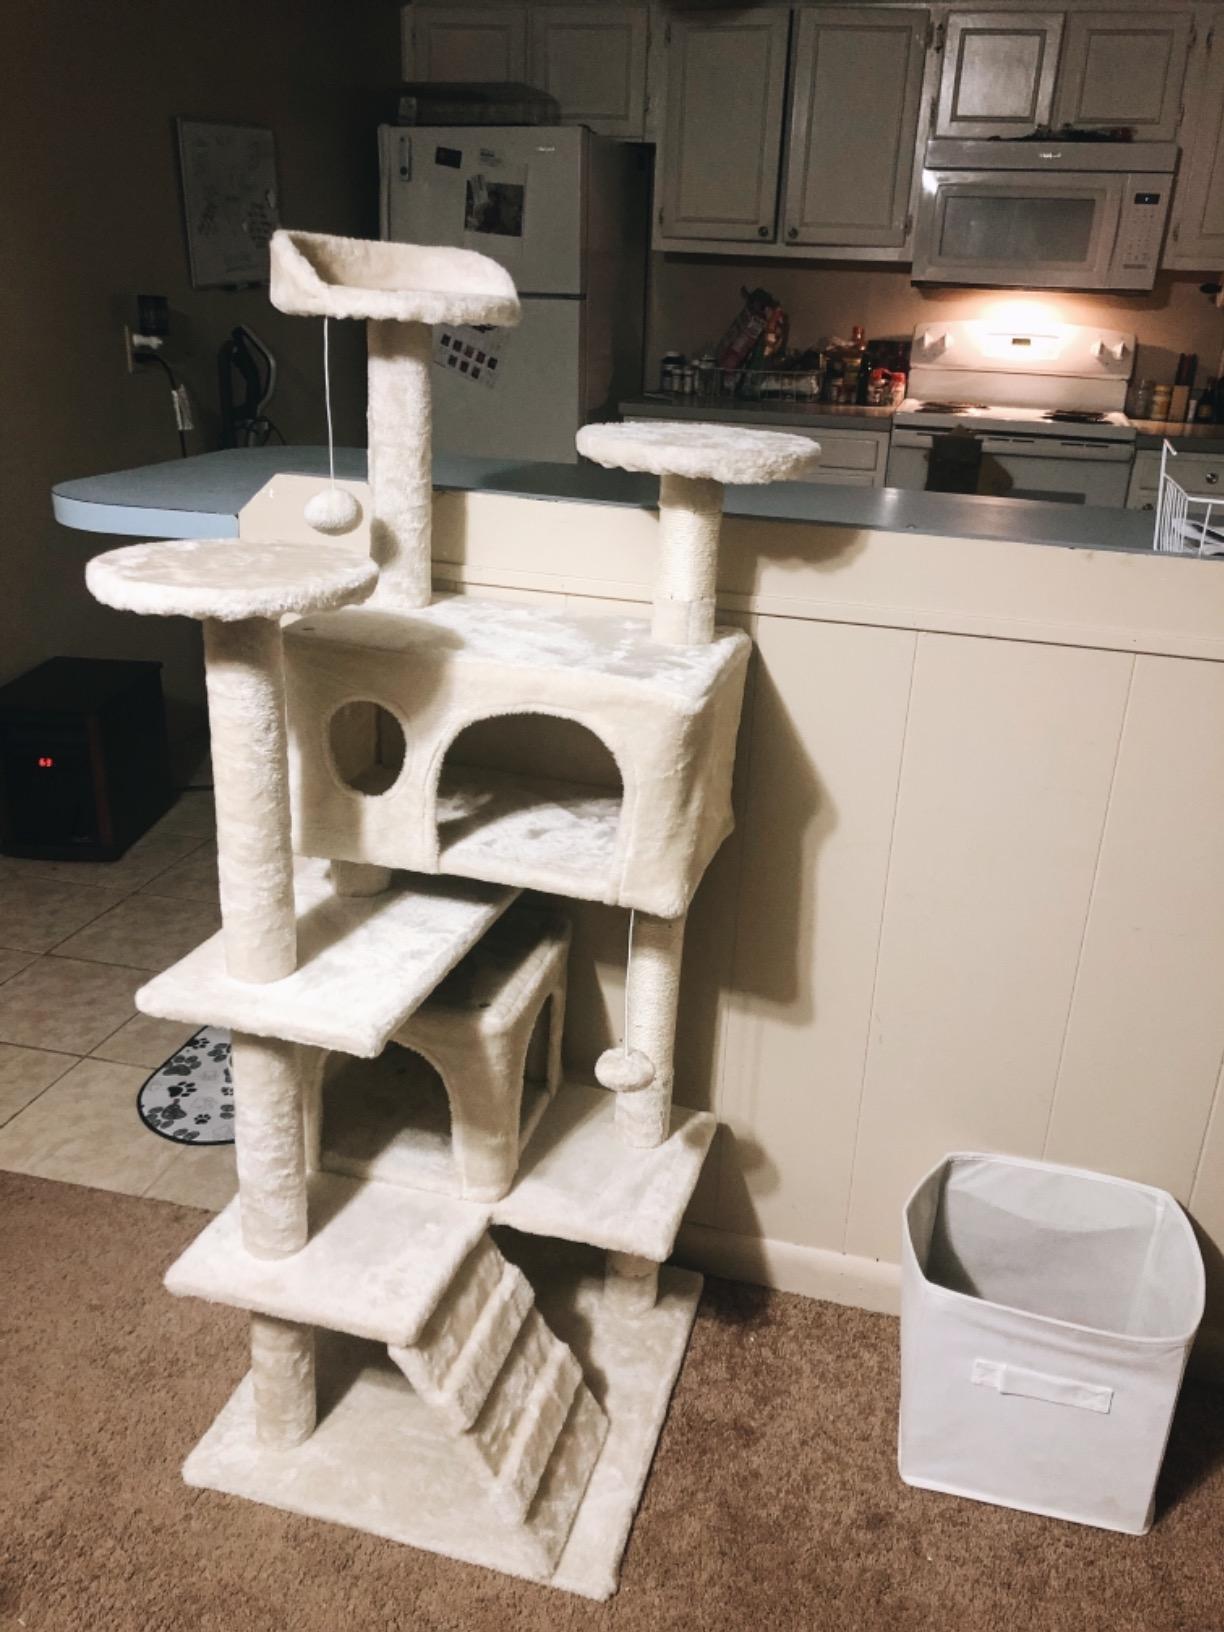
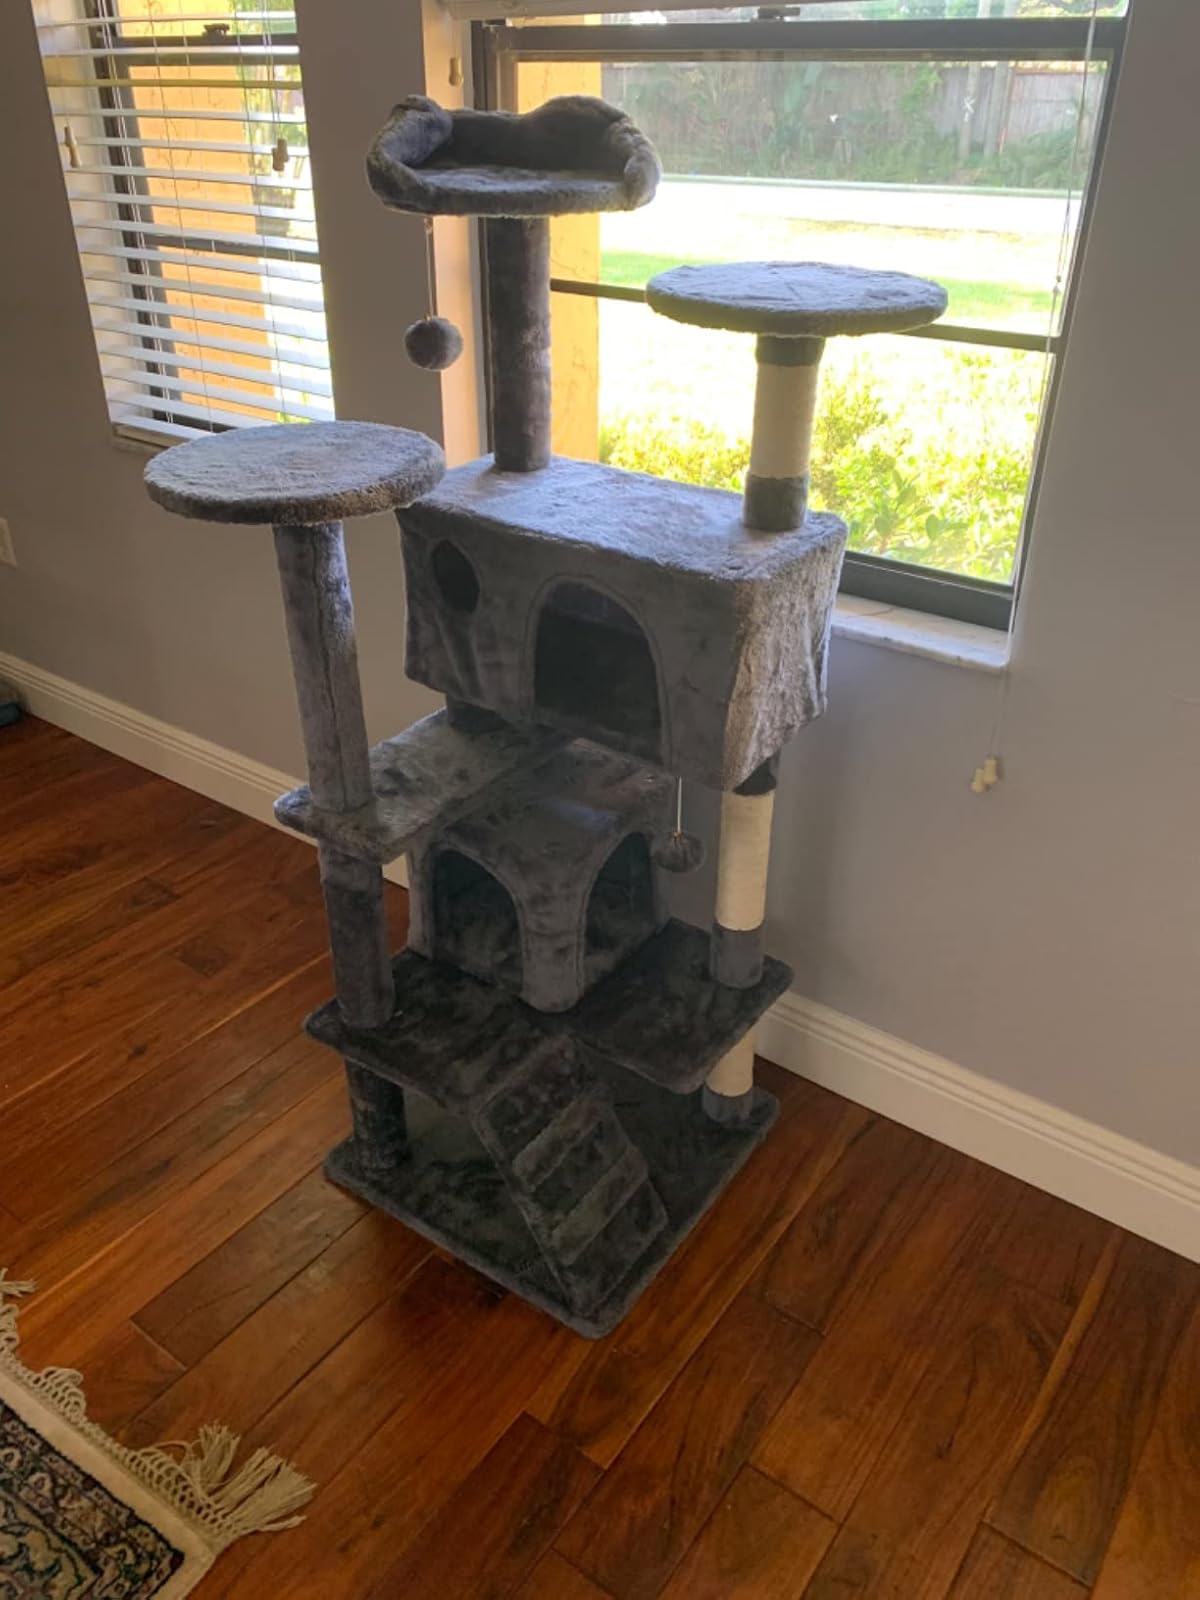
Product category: items_cat tree
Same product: no